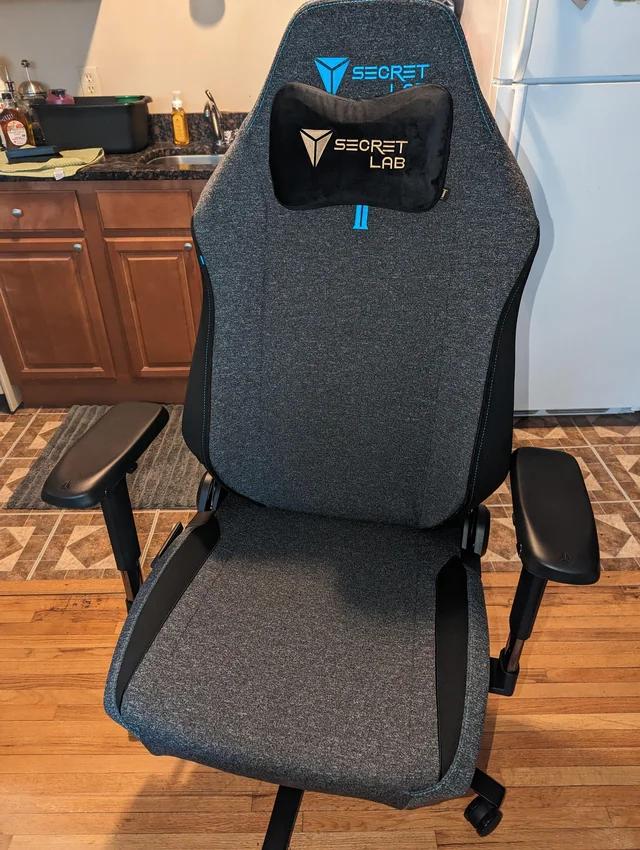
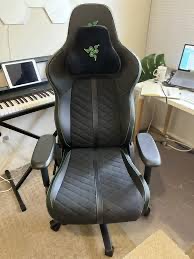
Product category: items_chair
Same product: no